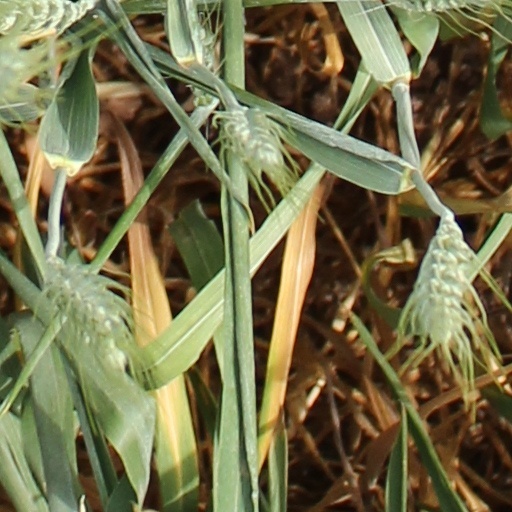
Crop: wheat